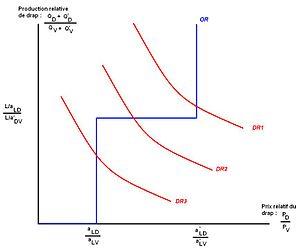
En économie, l'avantage comparatif est le concept principal de la théorie traditionnelle du commerce international. Il a été approché par Robert Torrens en 1815 et démontré pour la première fois par l’économiste britannique David Ricardo en 1817 dans ses Principes de l’économie politique et de l’impôt. La théorie associée à l’avantage comparatif explique que, dans un contexte de libre-échange, chaque pays a intérêt à se spécialiser dans la production pour laquelle il dispose de l'écart de productivité le plus fort en sa faveur, ou le plus faible en sa défaveur, comparativement à ses partenaires.